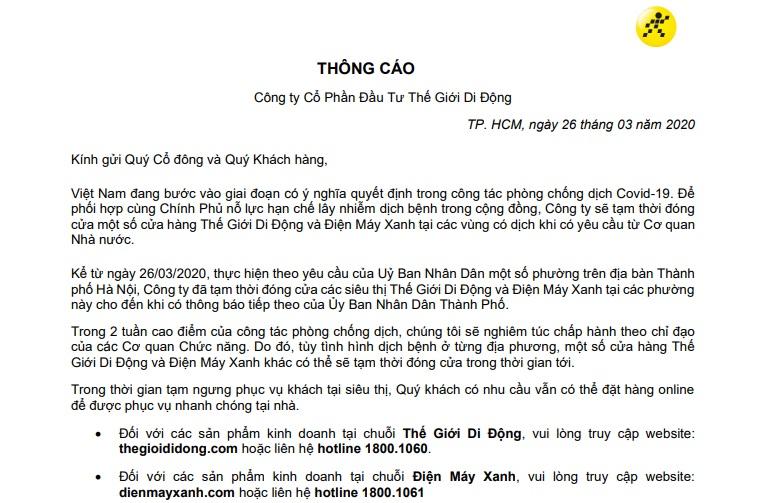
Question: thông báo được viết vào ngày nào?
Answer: vào ngày 26 tháng 3 năm 2020